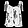
Label: Shirt